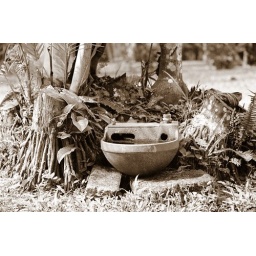
December 2005 - this was King's, the german shepherd's, water bowl on the farm in Costa Rica.